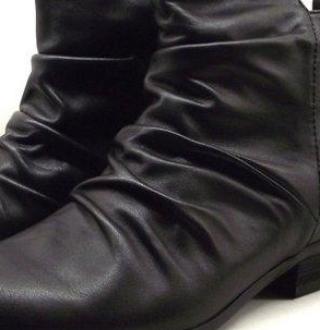
Texture: wrinkled